Frits Lugt

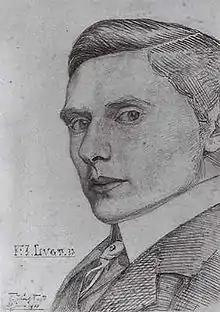

Frederik Johannes "Frits" Lugt (Amsterdam 4 May 1884 – 15 July 1970 Paris), was a self-taught collector and connoisseur of Dutch drawings and prints and a selfless and tireless compiler of essential reference tools documenting Northern European prints and drawings, collectors' stamps and sale catalogues. An authority on Rembrandt's drawings, he collected all of the known etchings made by Rembrandt during his career.